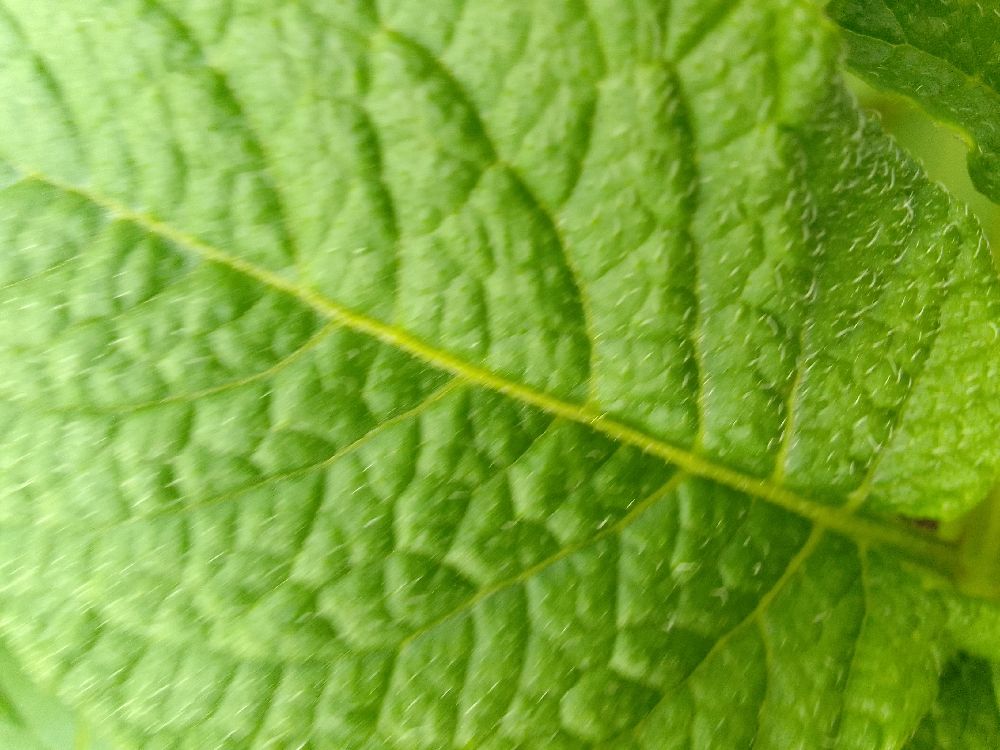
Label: Healthy